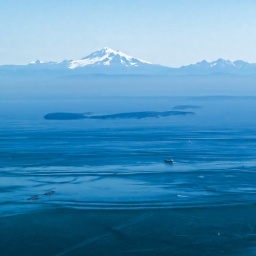
A large cargo ship is made tiny by the looming wall of cloud and the Summit of Mt. Baker.